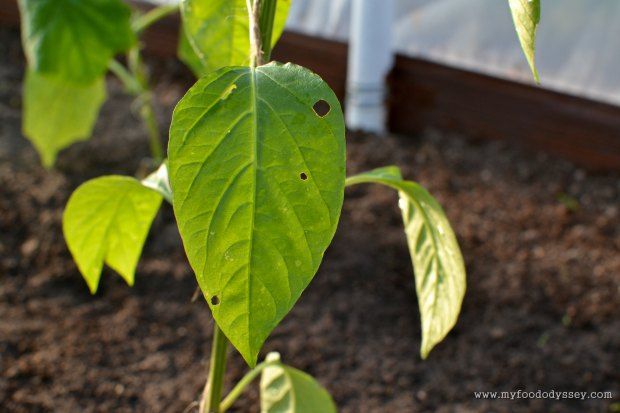
Labels: Bell_pepper leaf